Benin City

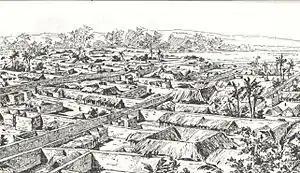
Drawing of Benin City made by a British officer, 1897

On 17 February 1897, Benin City fell to the British during the "Punitive Expedition", a military campaign led by Admiral Sir Harry Rawson. The British force captured, sacked, and burnt the city, following the ambush and killing of a British delegation led by Acting Consul General James Robert Phillips.